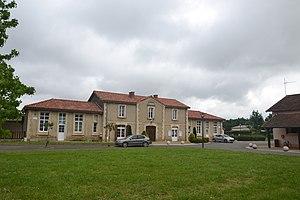
Mairie de la commune de Jû-Belloc
Jû-Belloc est une commune française située dans le département du Gers, en région Occitanie.